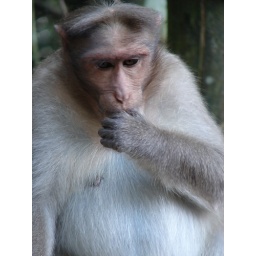
These monkeys live in bamboo trees outside the first hotel we stayed in in Kumily.